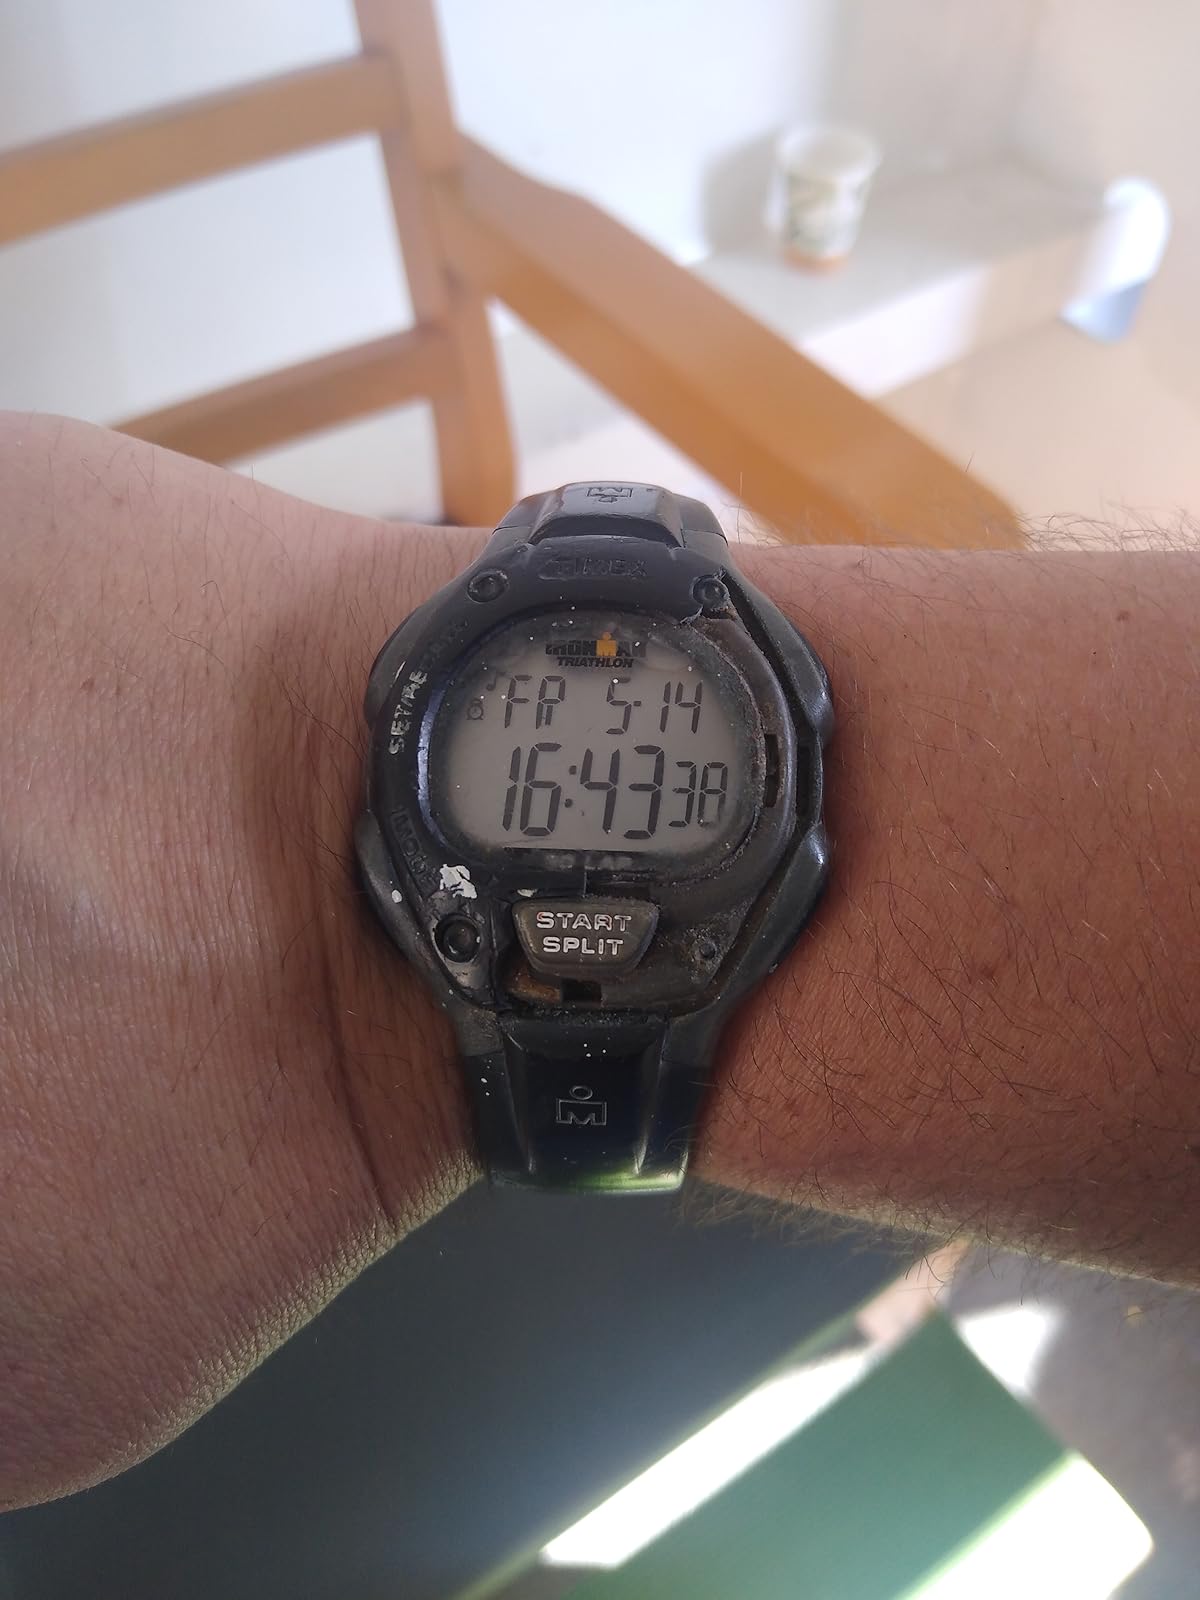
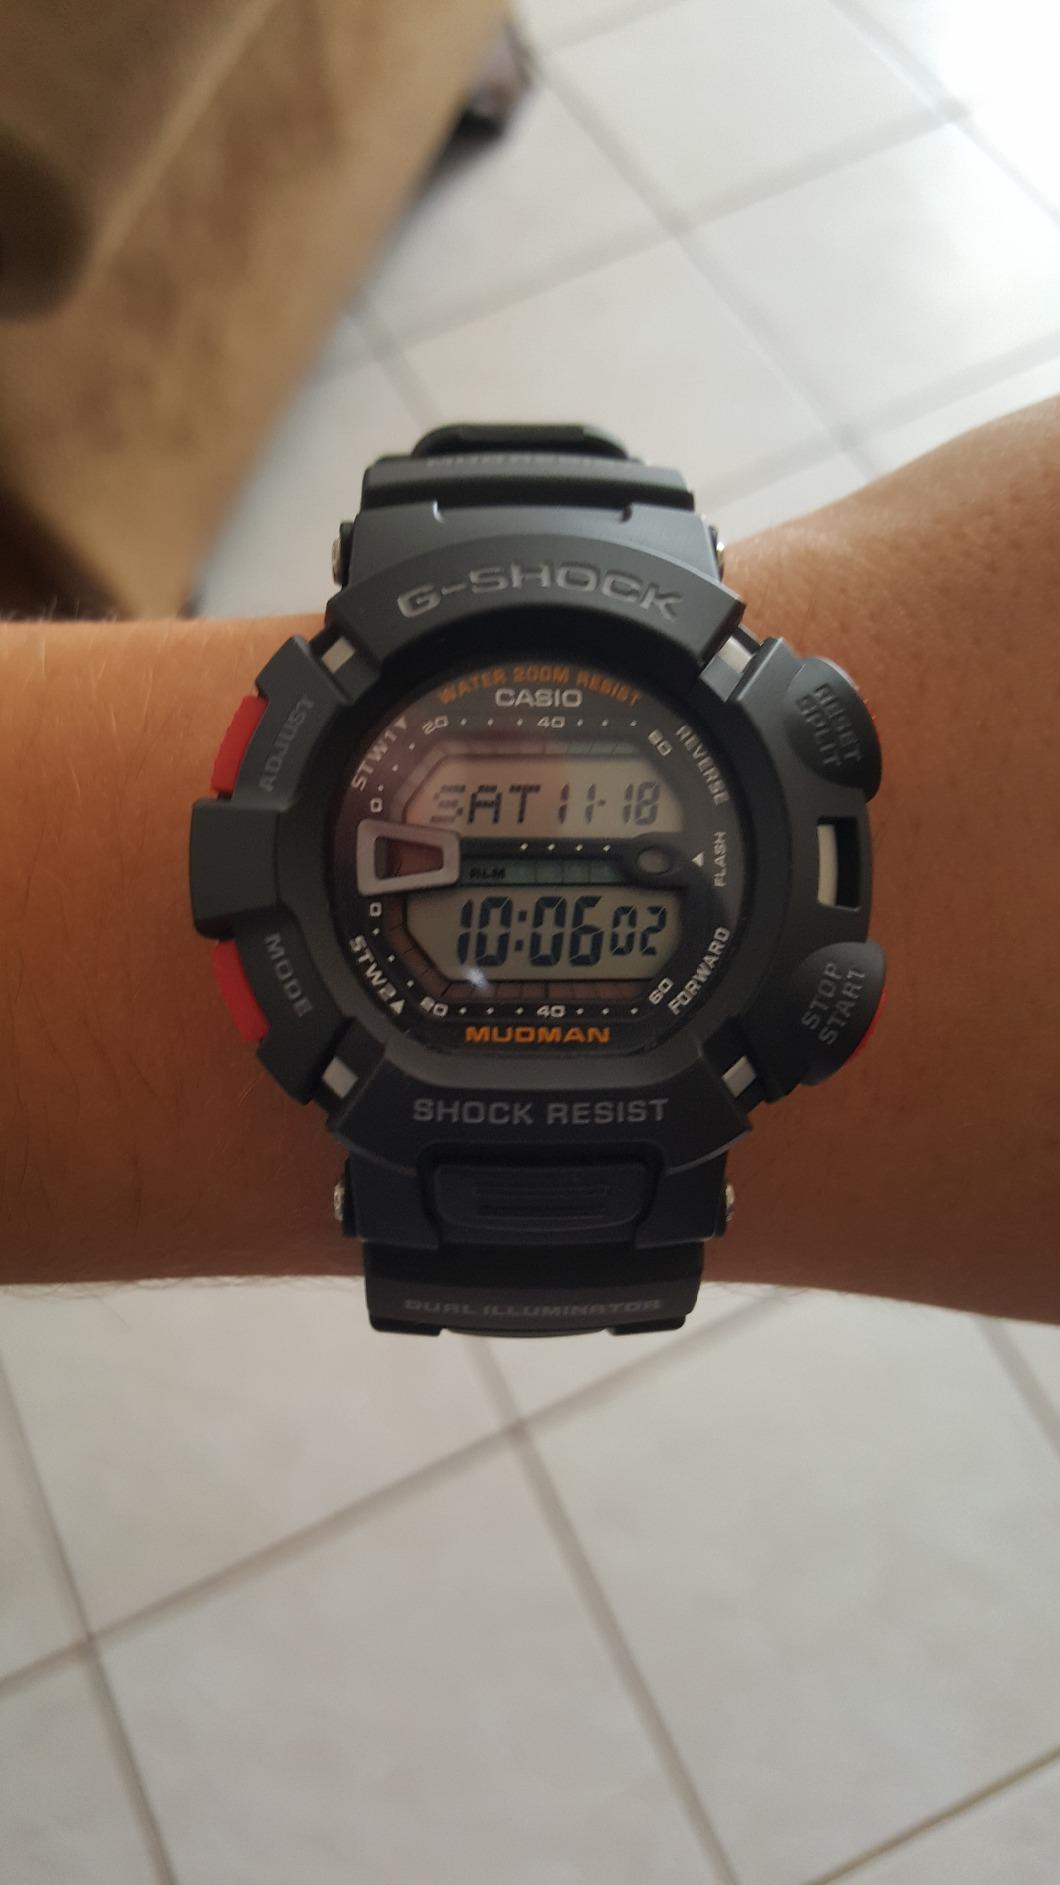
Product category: accessories_watch
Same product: no